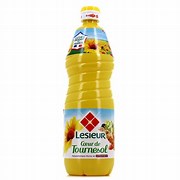
Waste category: plastic